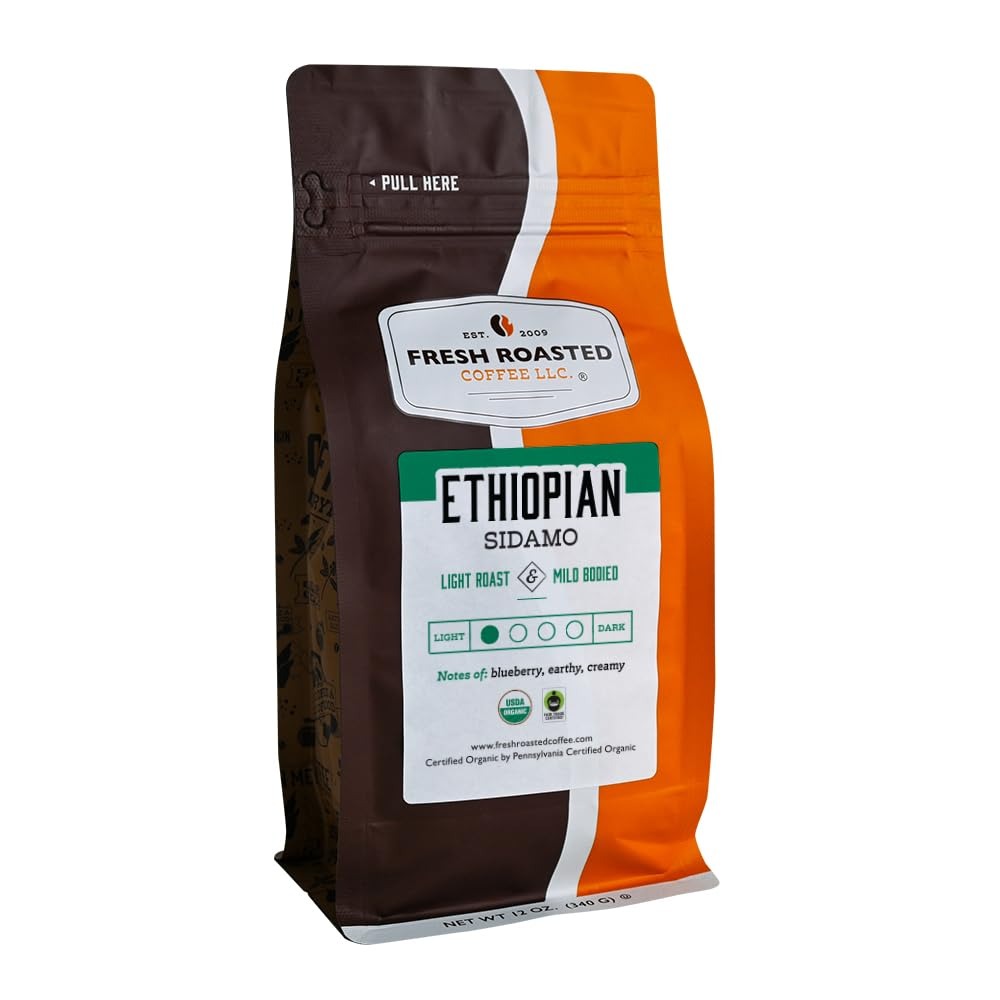
Item Name: Fresh Roasted Coffee, Organic Ethiopian Sidamo, 12 oz, Light Roast, Fair Trade Kosher, Whole Bean
Bullet Point 1: ORGANIC ETHIOPIAN SIDAMO COFFEE IS TRULY EXCEPTIONAL With An Earthy Flavor and Notes of Blueberry. An Exceptional Choice For Every Coffee Lover.
Bullet Point 2: USDA ORGANIC. FAIR TRADE CERTIFIED. Single-Origin From Sidamo, Ethiopia. Light Roast. Naturally Processed & Dried on Raised Beds.
Bullet Point 3: ALL FRESH ROASTED COFFEE IS Kosher Certified, Sustainably Sourced and Proudly Roasted, Blended, and Packaged in USA.
Bullet Point 4: ALL OUR COFFEES ARE ROASTED in Our Environmentally Friendly Loring Roaster to Reduce Our Carbon Footprint.
Bullet Point 5: AVAILABLE IN WHOLE BEAN AS 12 OZ, 2 LB, and 5 LB Bags.
Product Description: Our organic Ethiopian Sidamo is a brilliant example of the exceptional and diverse spectrum of coffees grown in Africa. With a delicate earthy flavor and berry-like acidity, this is truly a truly remarkable Ethiopian coffee. The subtle light roast given to this fair trade and organic coffee preserves the intensely sweet notes and creamy finish. The Shoye Co-op sources from family owned farms throughout southern Ethiopia. This indigenous heirloom has predominantly gone untouched, allowing you to truly taste coffee from its most ancient beginnings.
Value: 12.0
Unit: Ounce

Price: 18.99